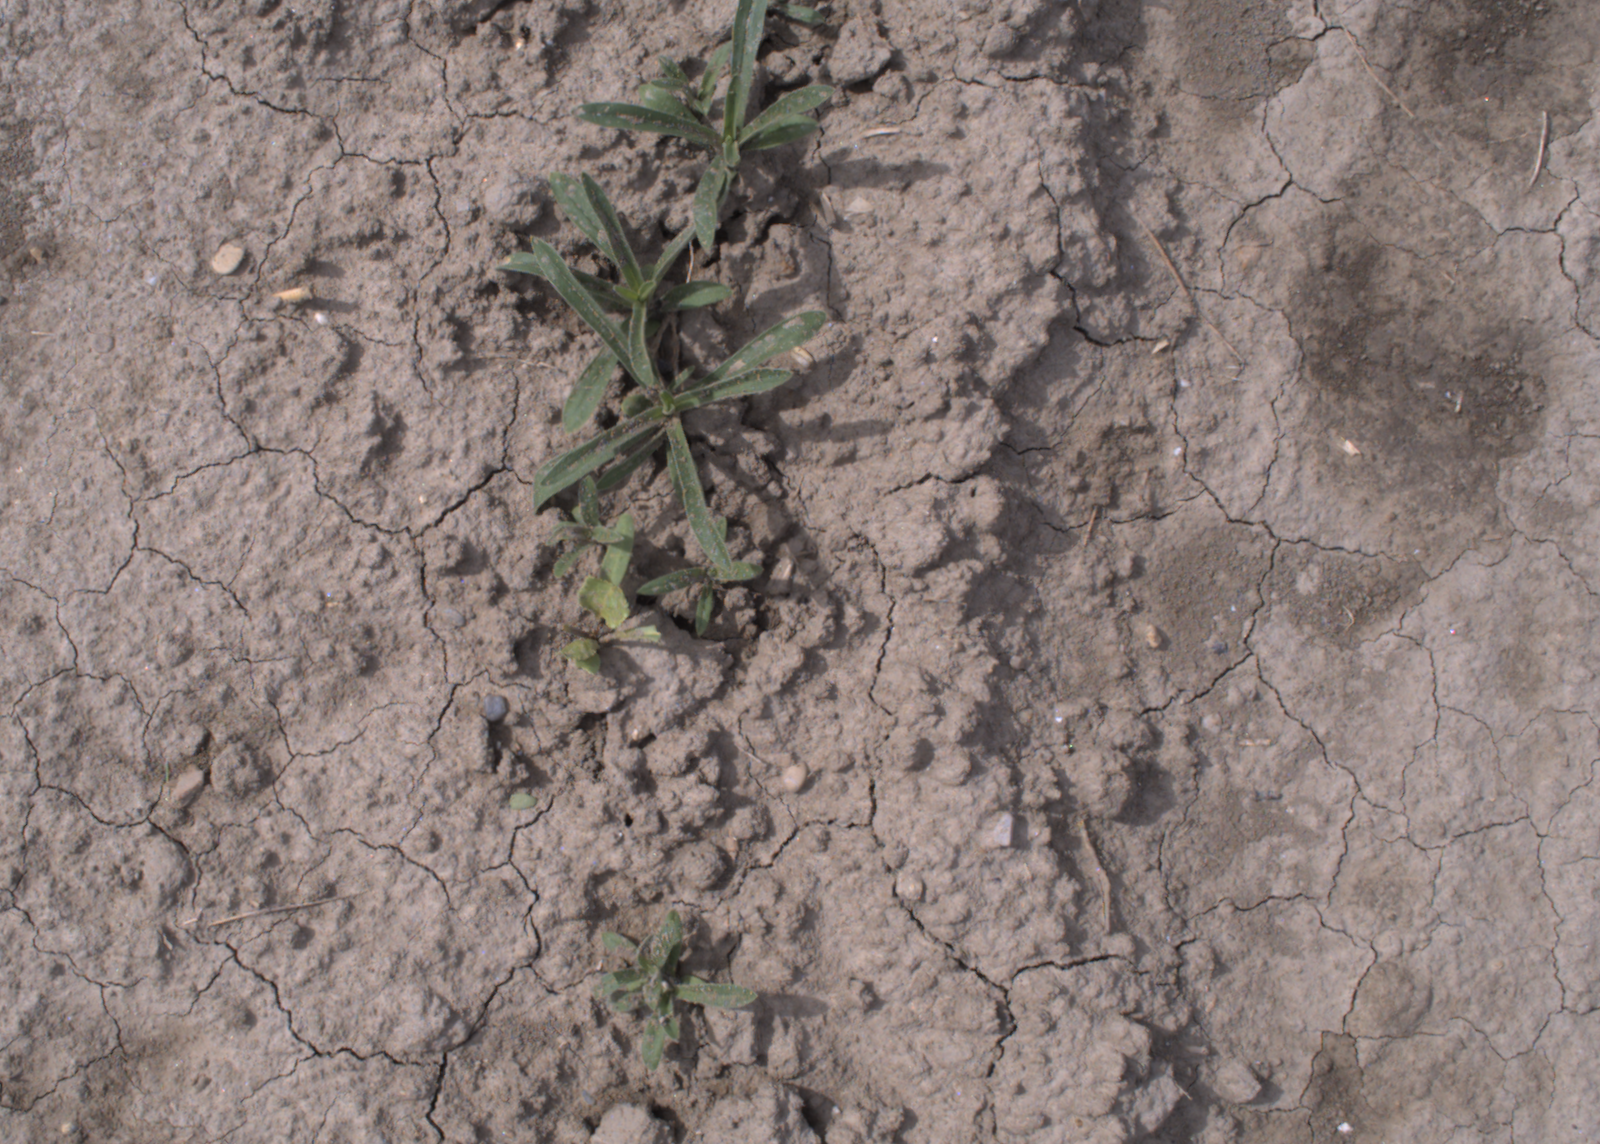
Capture date: 24.08.2020 10:49:56
Weather: mixed
Wind: medium
Seeding date: 21.07.2020
Plant canopy height (mm): 910